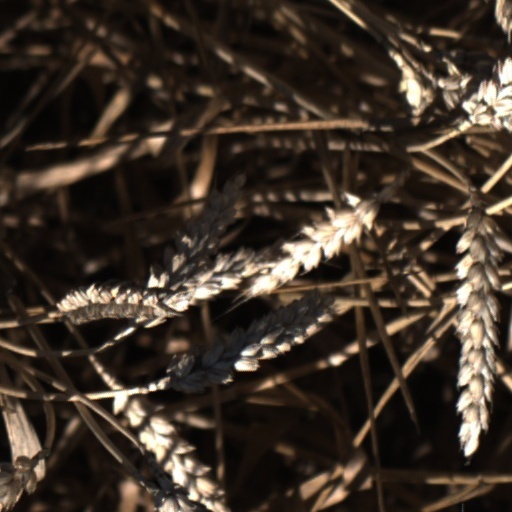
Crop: wheat